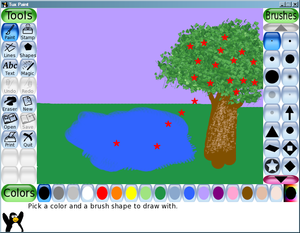
Tux Paint est un logiciel libre de dessin pour enfants, disponible sous plusieurs plateformes dont Linux et Microsoft Windows. Il est diffusé selon les termes de la licence GNU GPL.